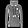
Label: Pullover